BL 6-inch gun Mk V

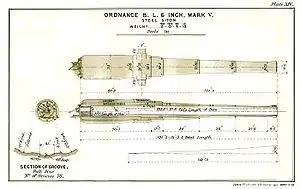

This was an Elswick Ordnance export design, completely different from and longer (30-calibres, 183.5 inch bore) than the contemporary 26-calibres British naval service 6-inch Mk III, IV and VI guns designed by the Royal Gun Factory, although it fired the same 100-pound projectiles. The gun was of a complex all-steel built-up construction, of a steel A-tube surrounded by multiple steel hoops, breech-piece and jacket.